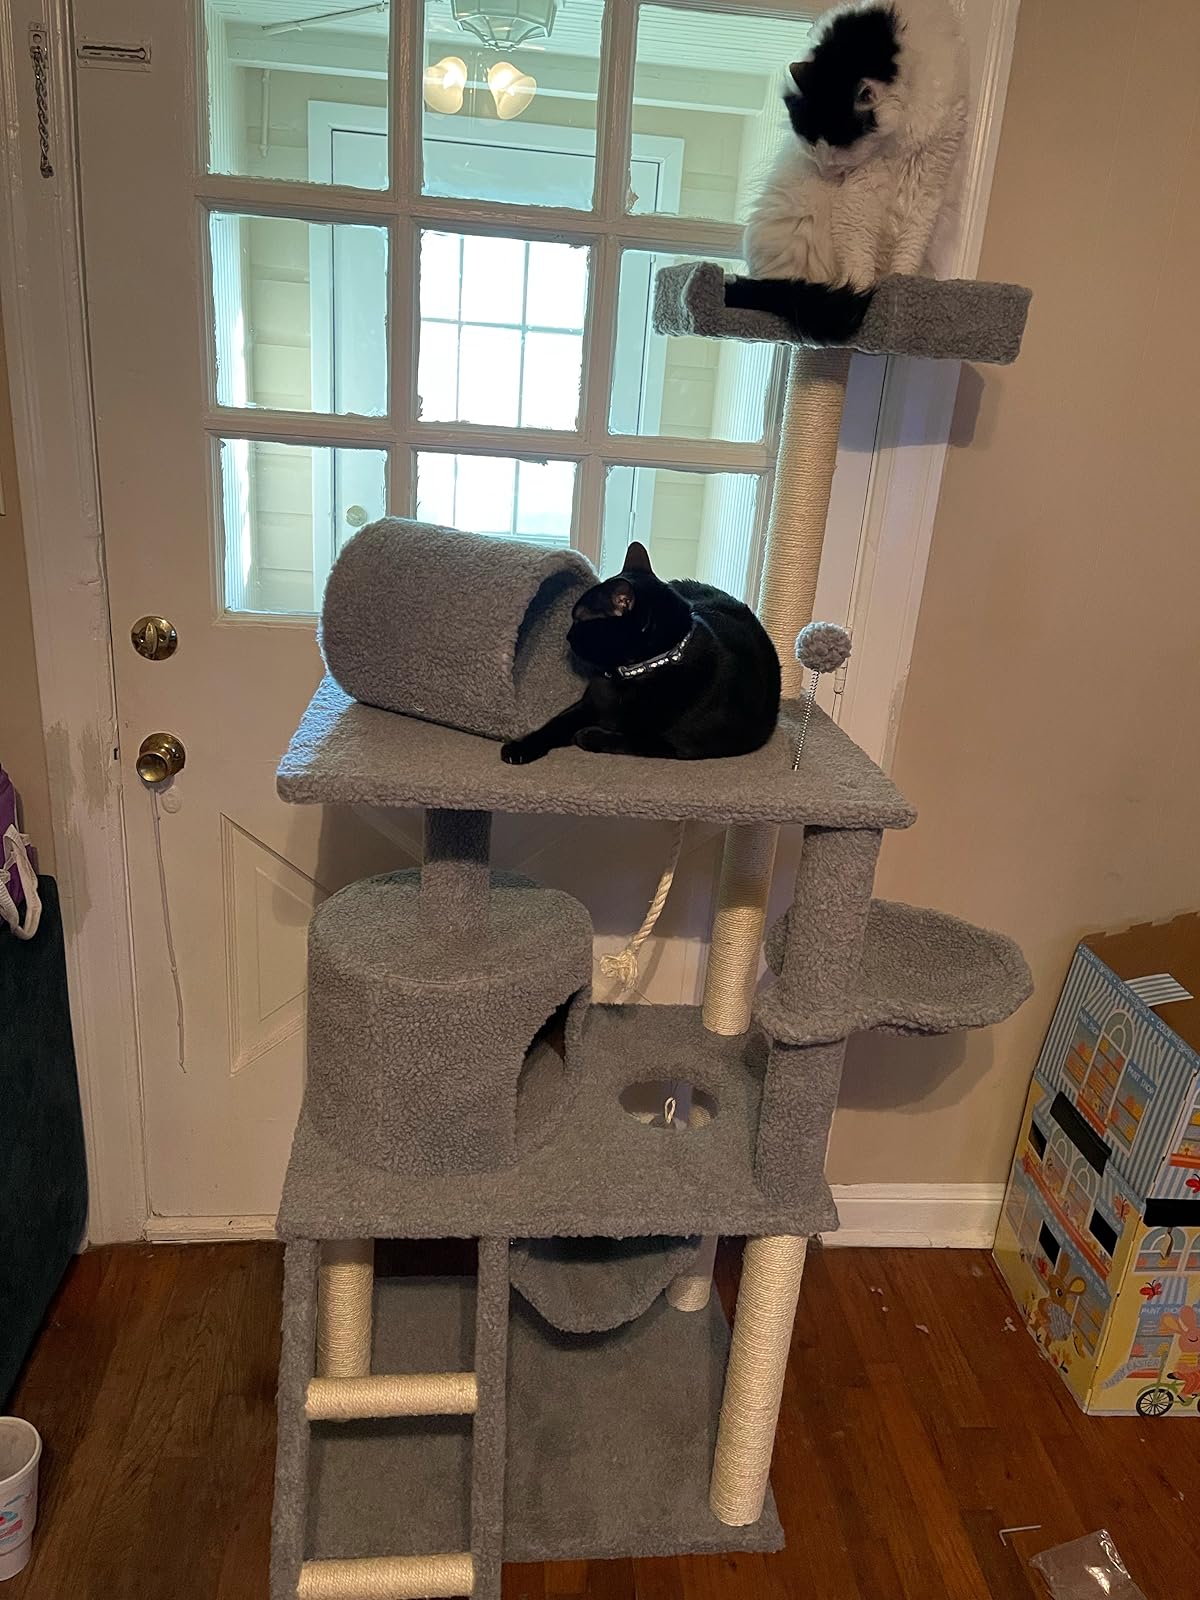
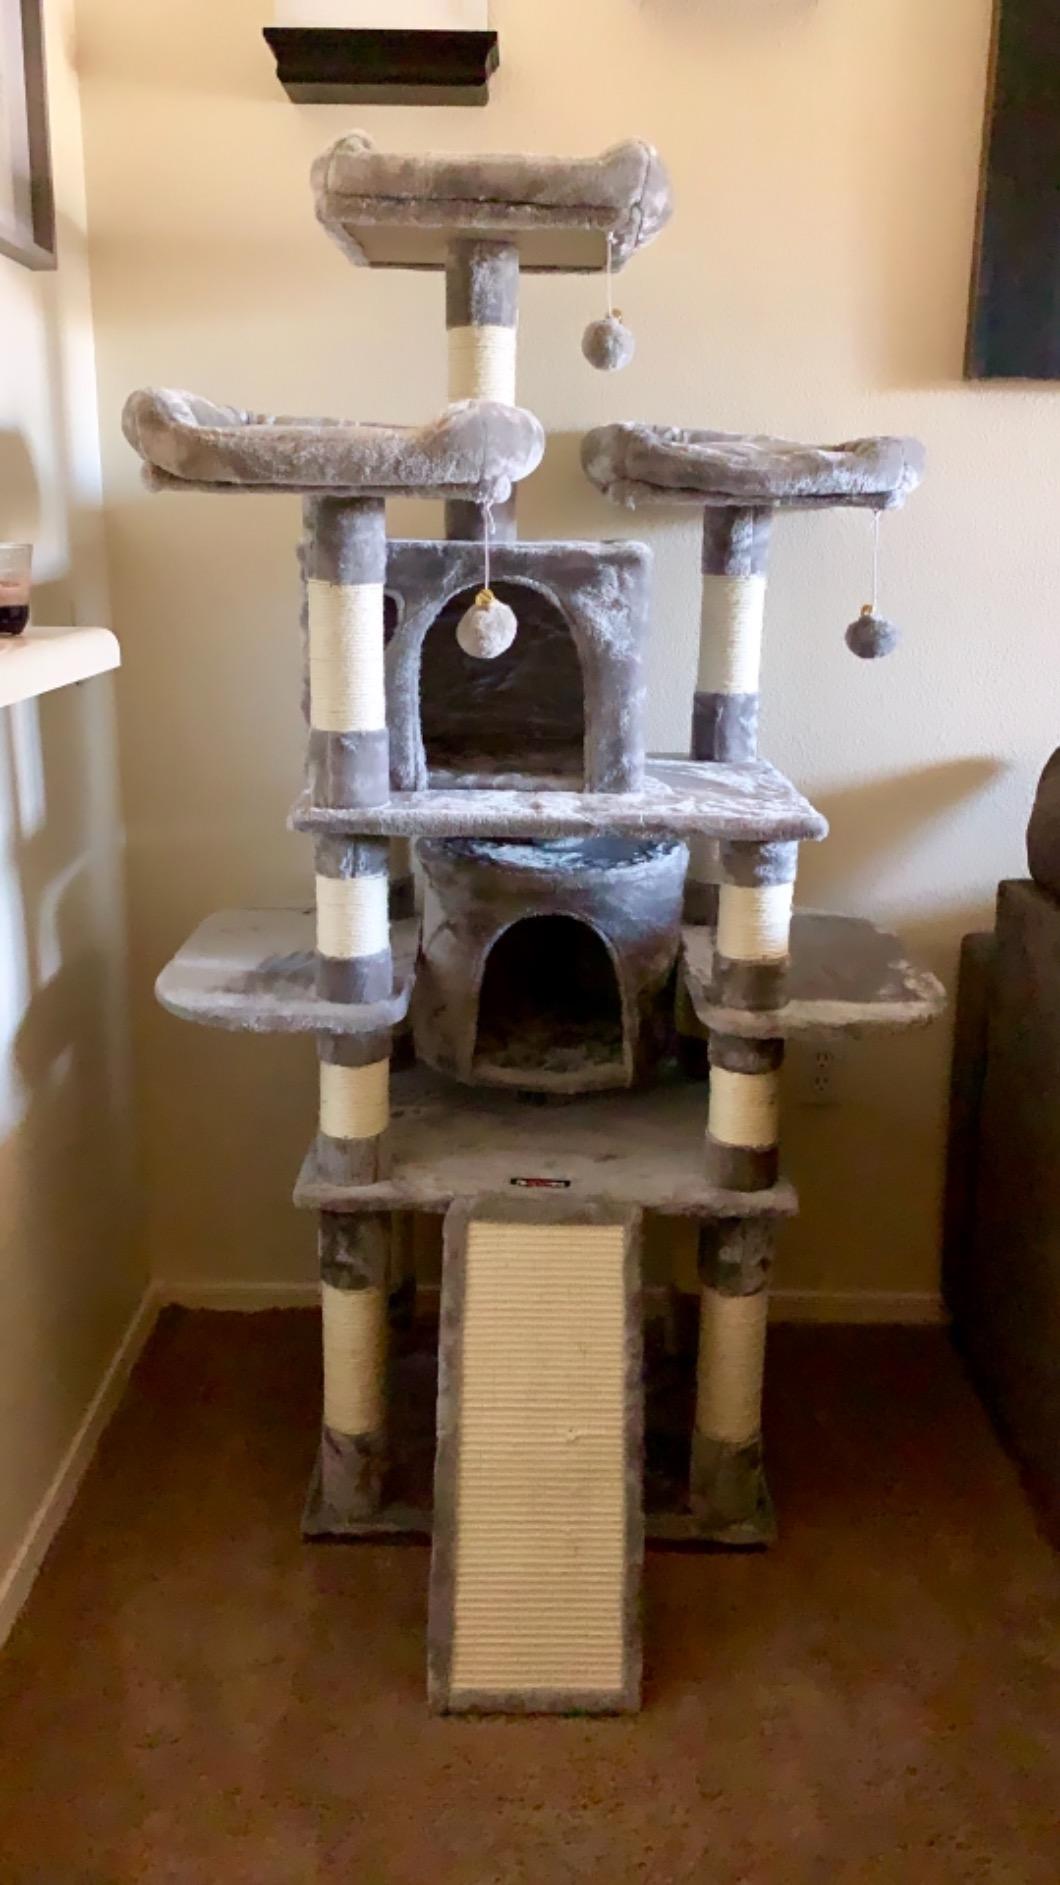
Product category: items_cat tree
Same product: no